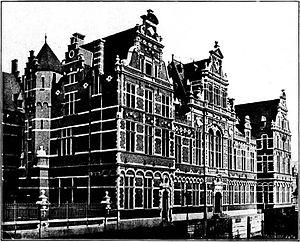
Léonard &amp
En droit de la famille, l'adoption du latin adoptare signifie « donner à quelqu'un le rang et les droits de fils ou de fille ». Autrement dit, l'adoption est une institution par laquelle un lien de famille ou de filiation est créé entre l'adopté, généralement un enfant et le ou les adoptants, son/ses nouveaux parents qui ne sont pas ses parents de naissance. L'adopté devient l'enfant de l'adoptant et obtient donc des droits et des devoirs moraux et patrimoniaux.